Cremeschnitte
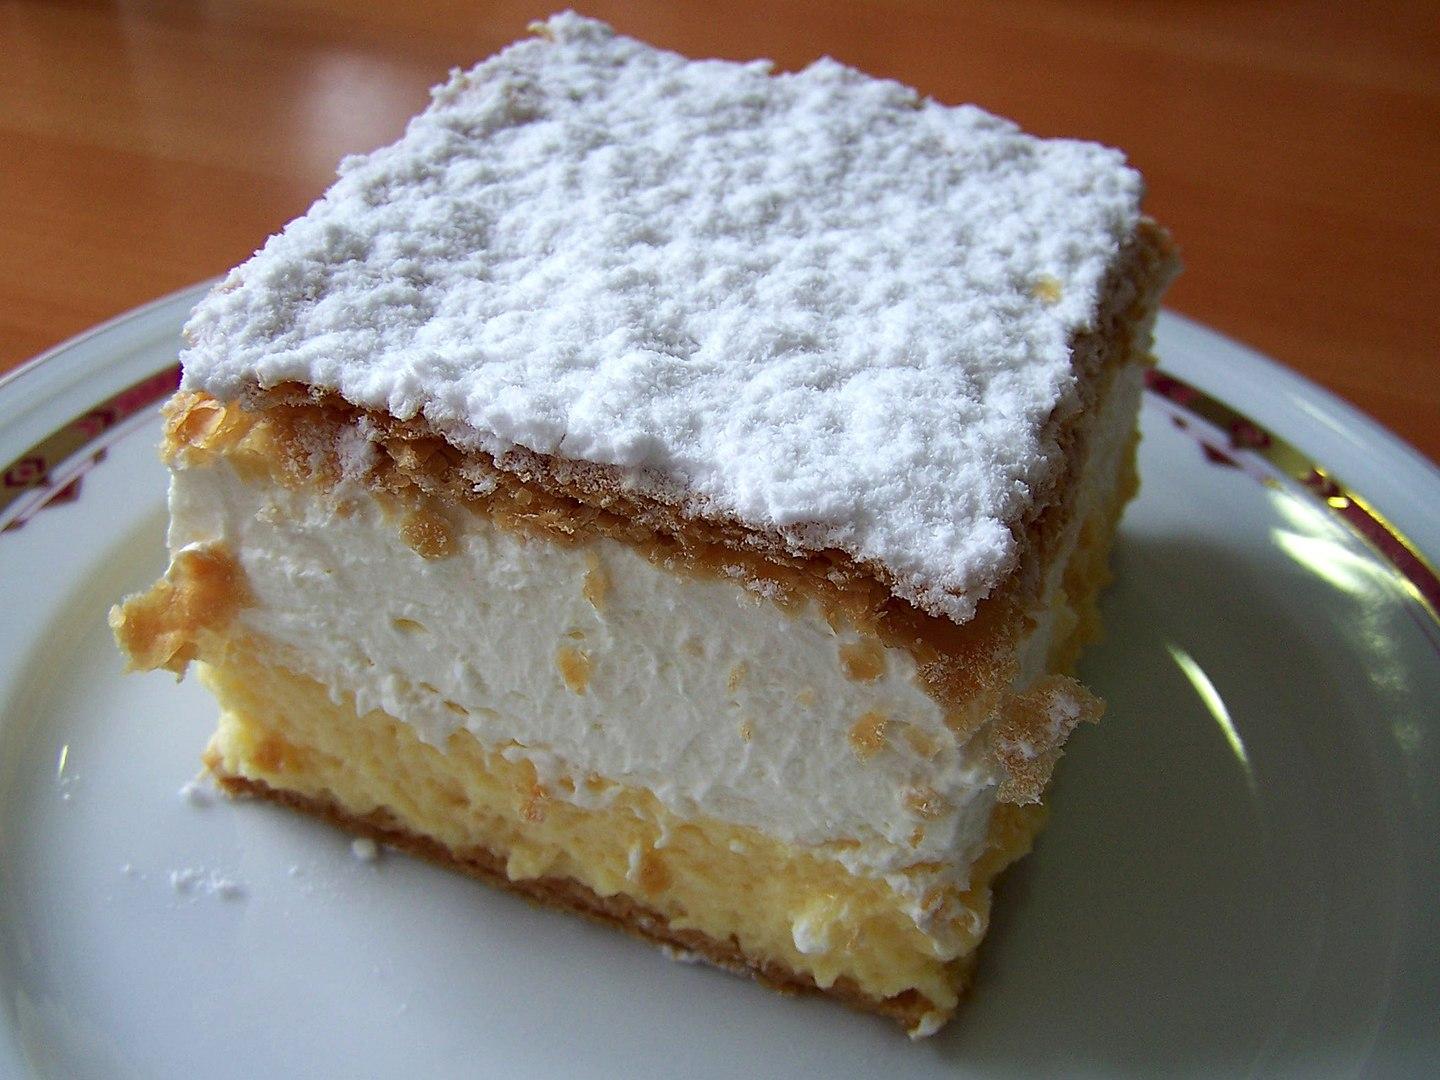
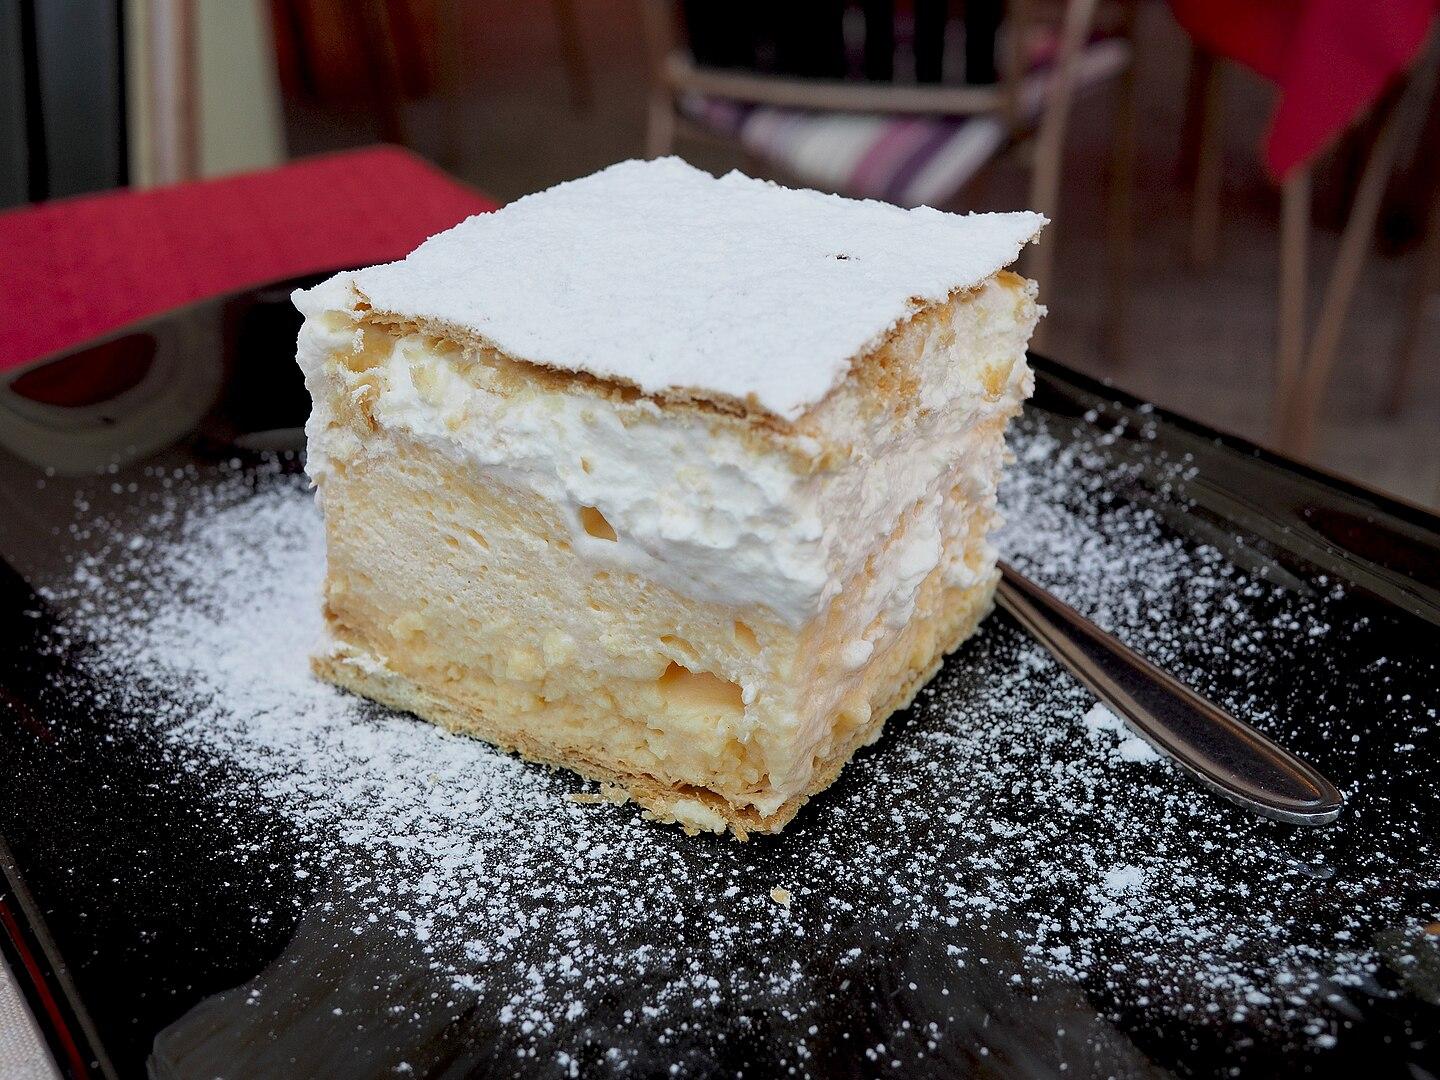
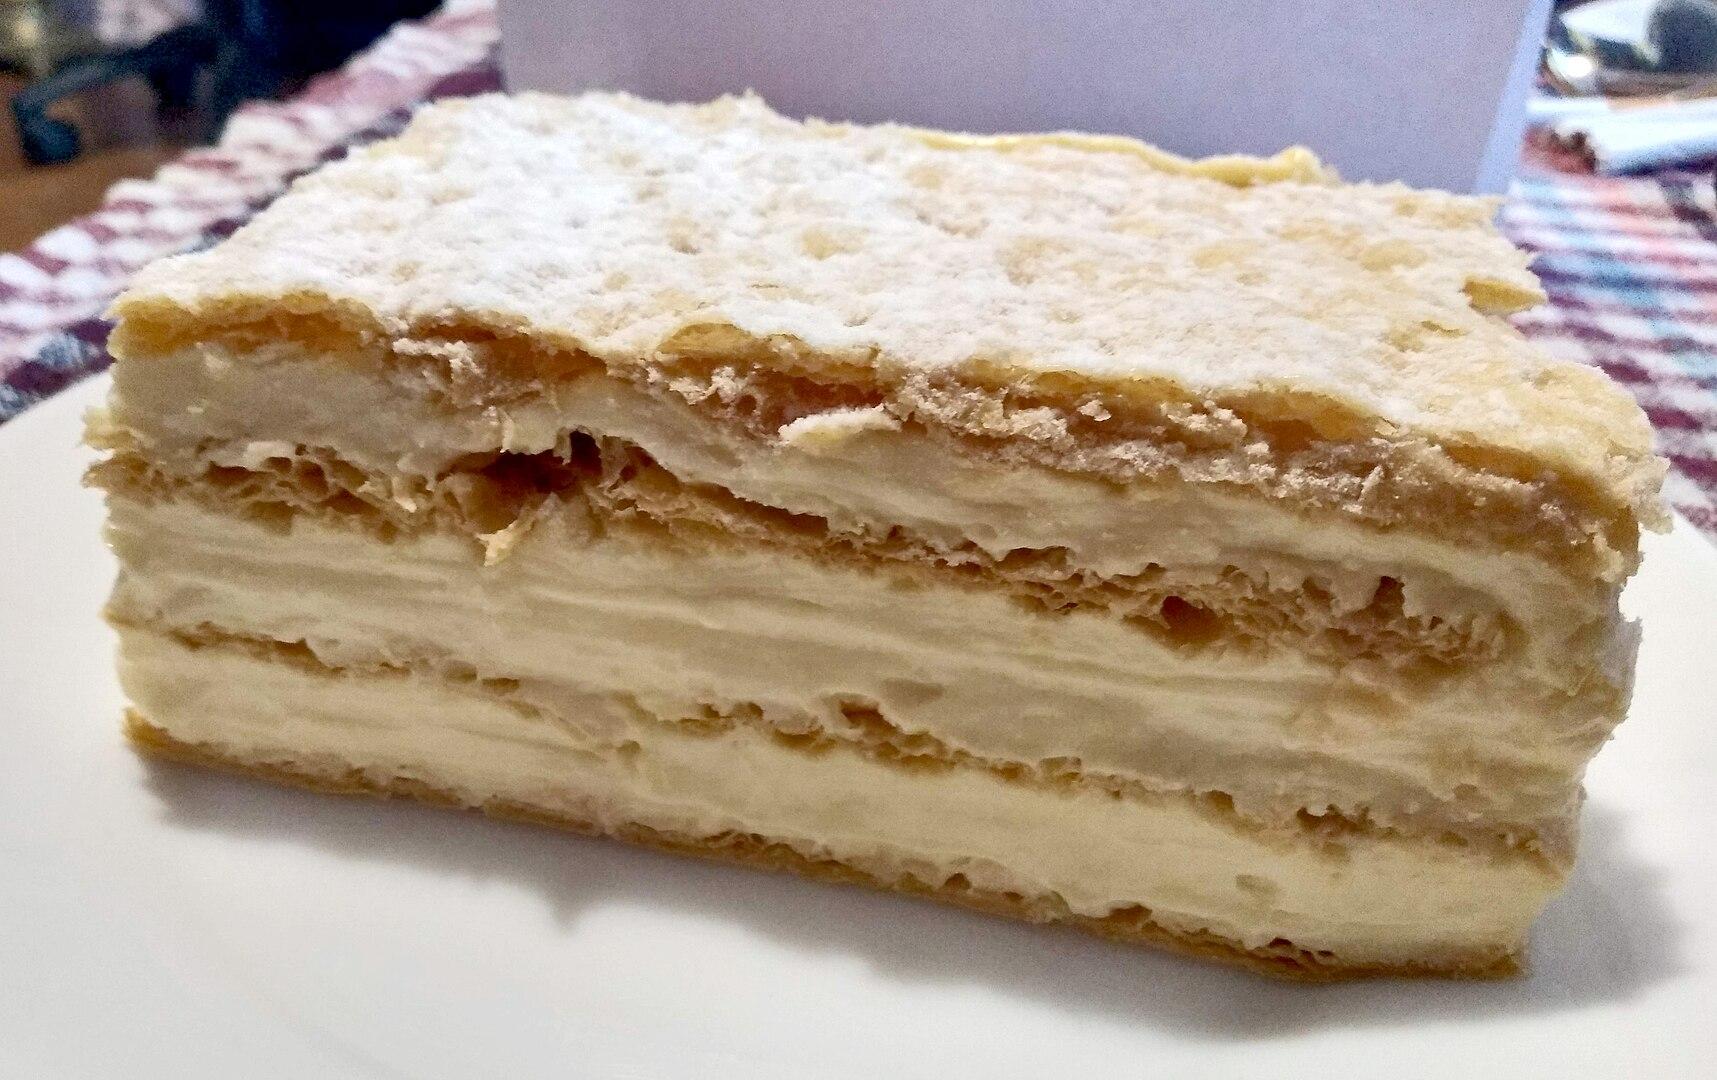
Also known as:
ca - Catalan: Cremeschnitte
de - German: Cremeschnitte
es - Spanish: Cremeschnitte
he - Hebrew: קרמשניט
hr - Croatian: Kremšnita
hu - Hungarian: Krémes
hy - Armenian: Կրեմեշնիտե
ja - Japanese: クレムシュニテ
jv - Javanese: Cremeschnitte
ko - Korean: 크렘슈니테
mk - Macedonian: Кремпита
ro - Romanian: Cremșnit
sk - Slovak: Krémeš
sl - Slovenian: Kremna rezina
sr - Serbian: Кремпита
sv - Swedish: Kremšnita
uk - Ukrainian: Кремшніта
Category: dessert, cake (cream cake)
Cuisine: Austrian, Hungarian
Associated cuisines: Austrian, Hungarian
Area: Austria, Hungary
Countries: Austria, Hungary
Region: Western Europe, Eastern Europe, , ,
The dish is a custard and chantilly cream cream cake dessert. This dish in various variations, all of which include a puff pastry base and custard cream.